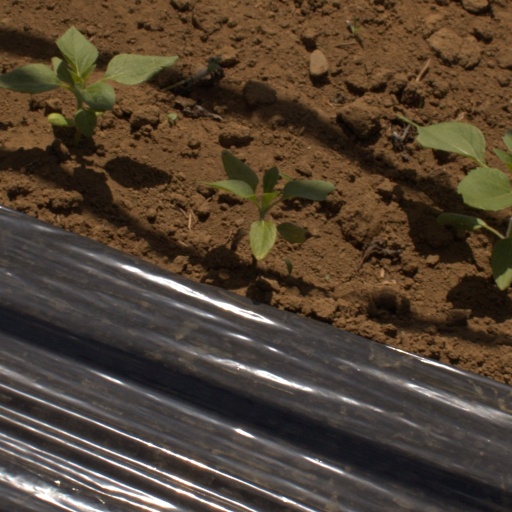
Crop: Jerusalem artichoke